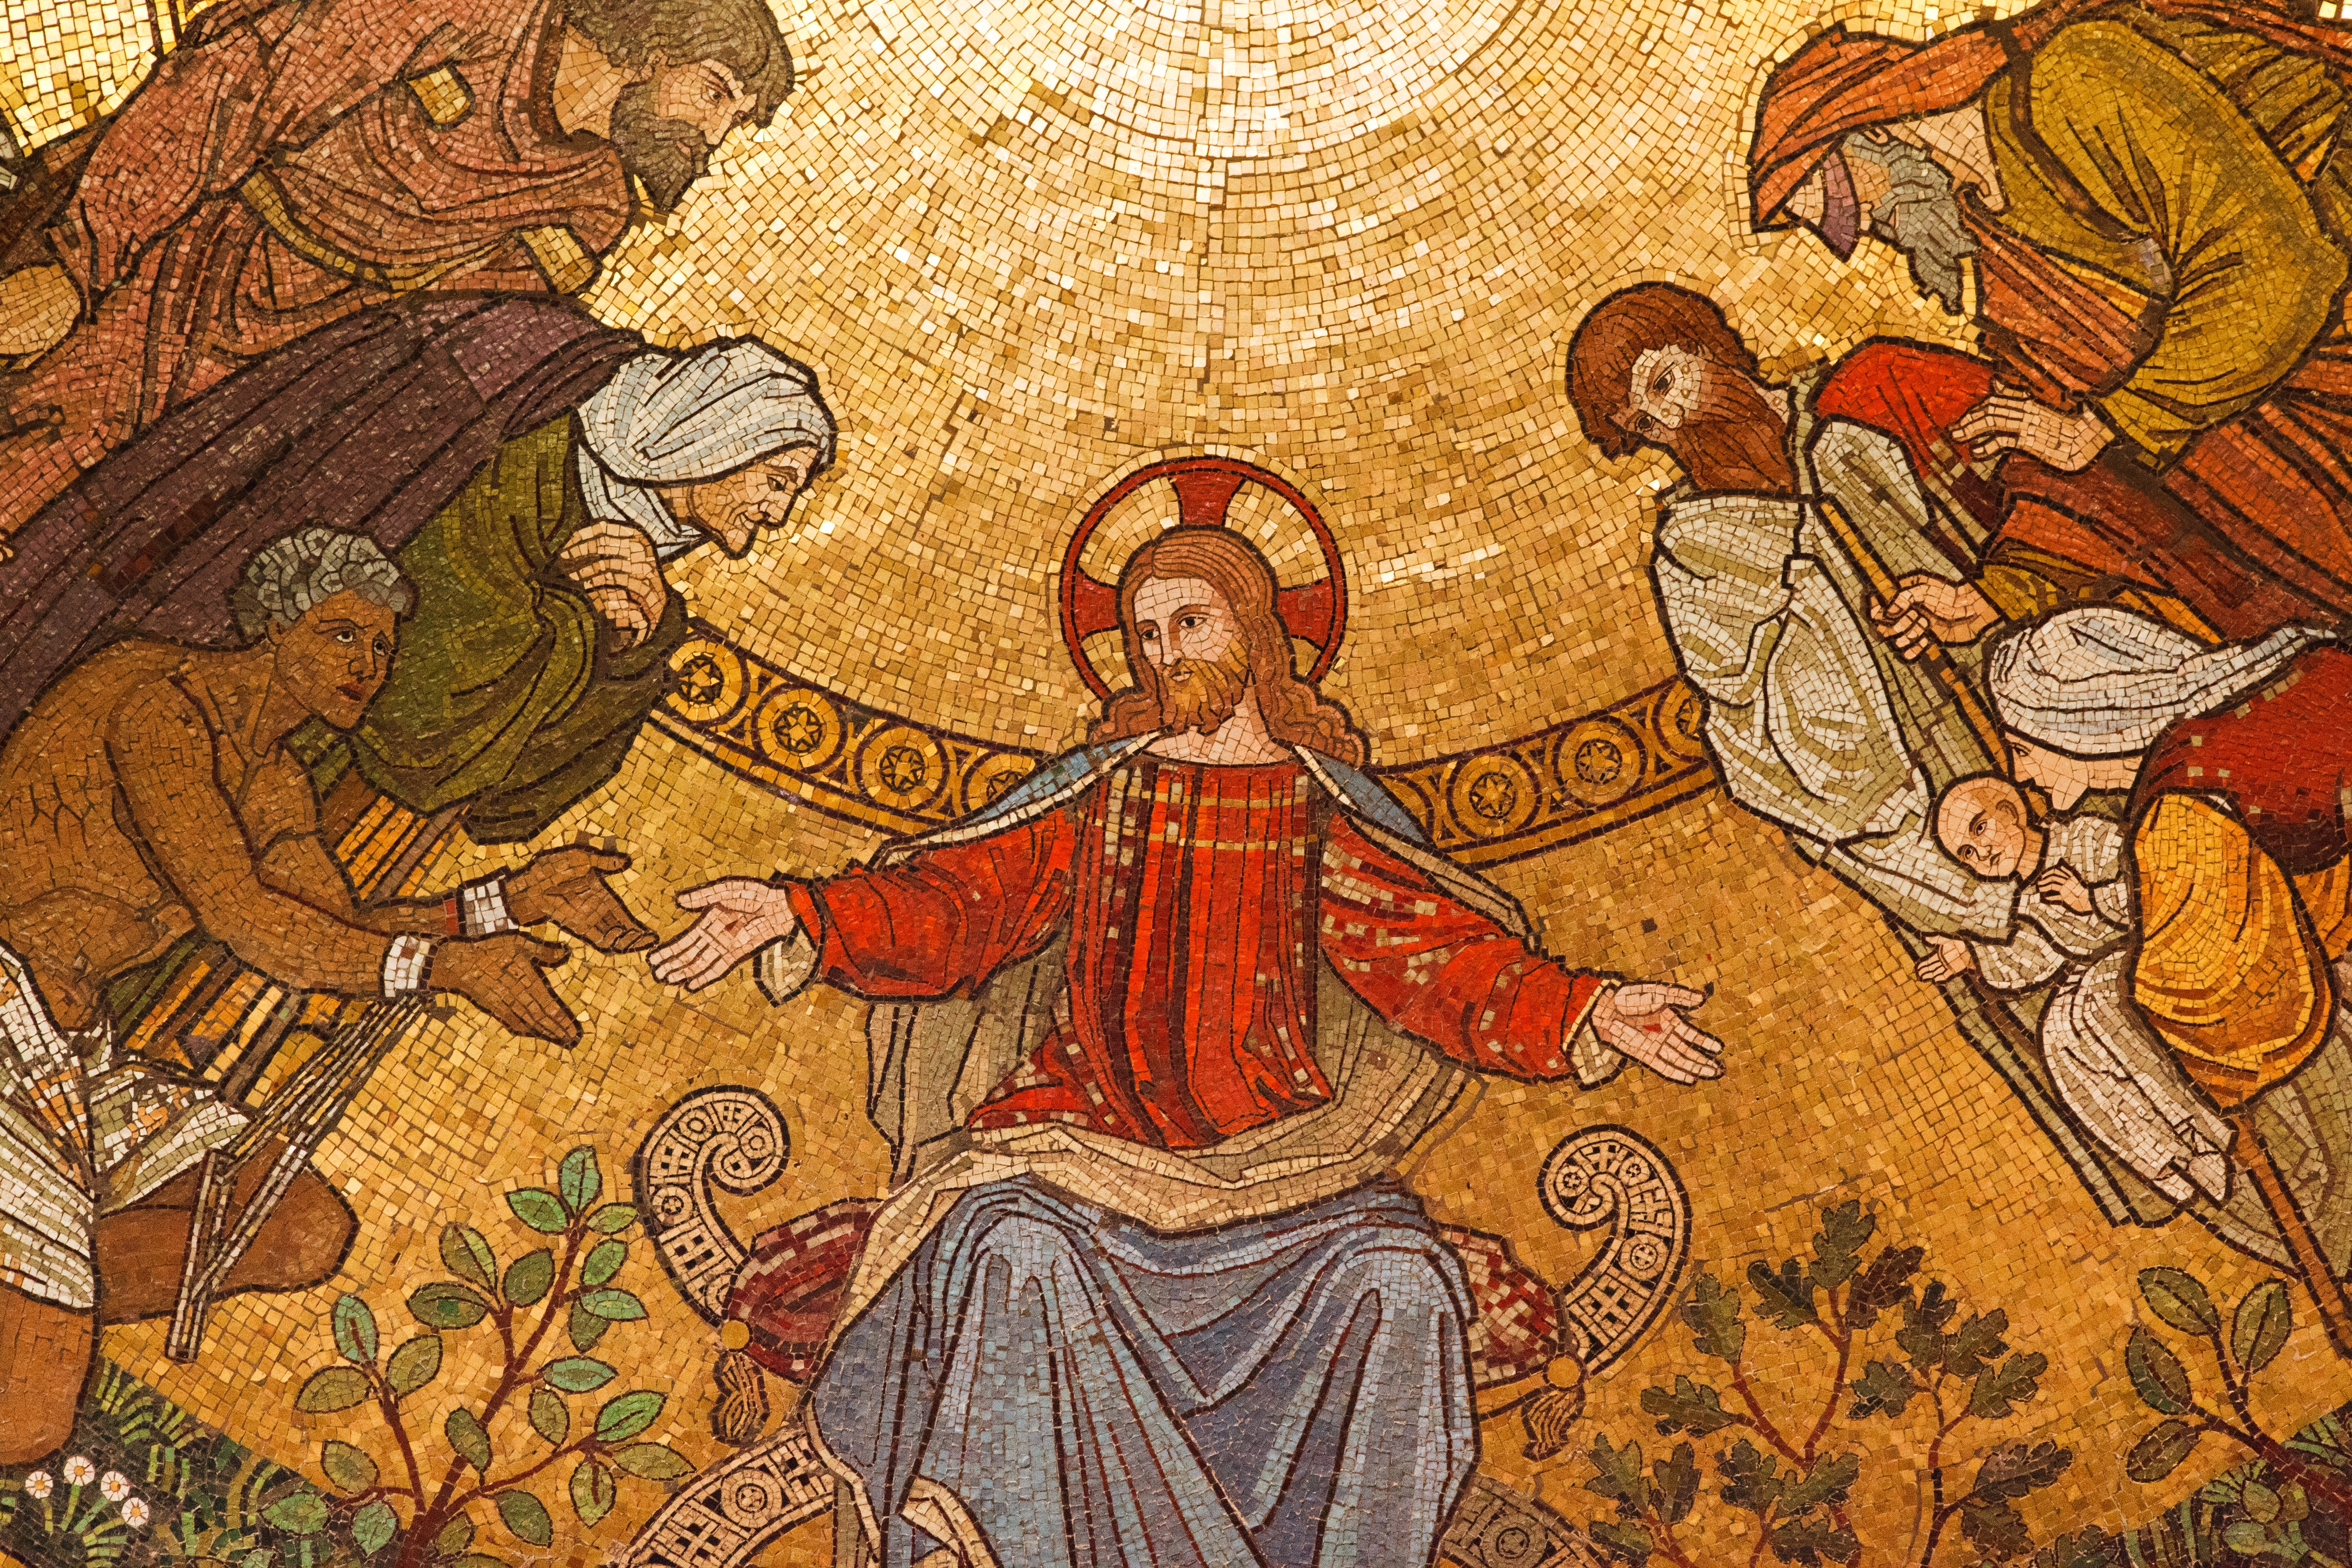
antique, building, old, decoration, golden, religion, church, christian, religious, christ, art, gold, illustration, cambridge, mosaic, mural, saint, jesus, christianity, tapestry, carving, middle ages, mythology, ancient history